Northern Securities Company

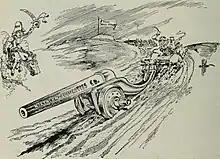
A big gun in danger (1902)

The Northern Securities Company was an American railroad trust formed in 1901 by E. H. Harriman, James J. Hill, J. P. Morgan and their associates. The company controlled the Northern Pacific Railway; Great Northern Railway; Chicago, Burlington and Quincy Railroad; and other associated lines. It was capitalized at $400 million, and Hill served as president.